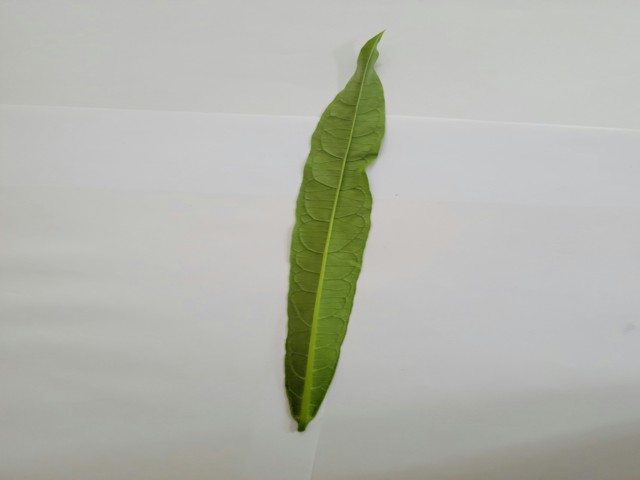
Plant: bamonhati